William Hazlitt

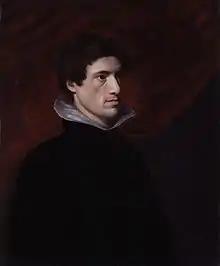
Portrait of Charles Lamb by William Hazlitt, 1804

With few commissions for painting, Hazlitt seized the opportunity to ready for publication his philosophical treatise, which, according to his son, he had completed by 1803. Godwin intervened to help him find a publisher, and the work, "An Essay on the Principles of Human Action: Being an Argument in favour of the Natural Disinterestedness of the Human Mind", was printed in a limited edition of 250 copies by Joseph Johnson on 19 July 1805. This gained him little notice as an original thinker, and no money. Although the treatise he valued above anything else he wrote was never, at least in his own lifetime, recognised for what he believed was its true worth, it brought him attention as one who had a grasp of contemporary philosophy. He therefore was commissioned to abridge and write a preface to a now obscure work of mental philosophy, "The Light of Nature Pursued" by Abraham Tucker (originally published in seven volumes from 1765 to 1777), which appeared in 1807 and may have had some influence on his own later thinking.